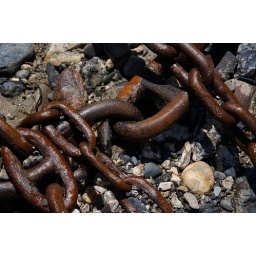
A rusty chain taken on the beach at Port Isaac in Cornwall UK.